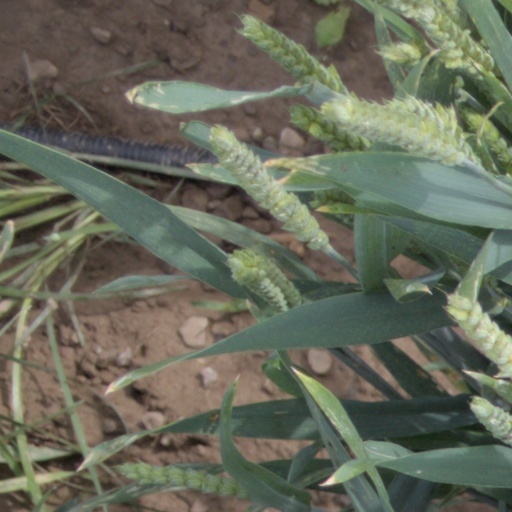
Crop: wheat